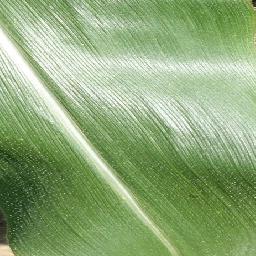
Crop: corn
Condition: (maize)_healthy